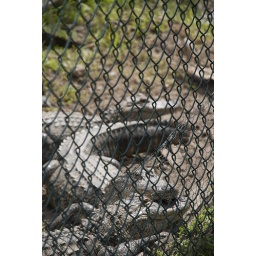
waiting for their raw chickens to be thrown over the fence